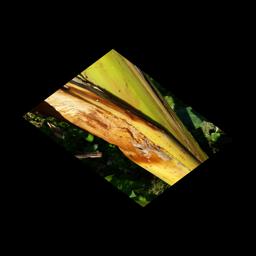
Label: PSEUDOSTEM WEEVIL